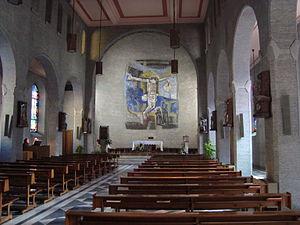
L'église Preziosissimo Sangue di Nostro Signore Gesù Cristo est une église romaine située dans le quartier Appio-Latino sur le Largo Pannonia.